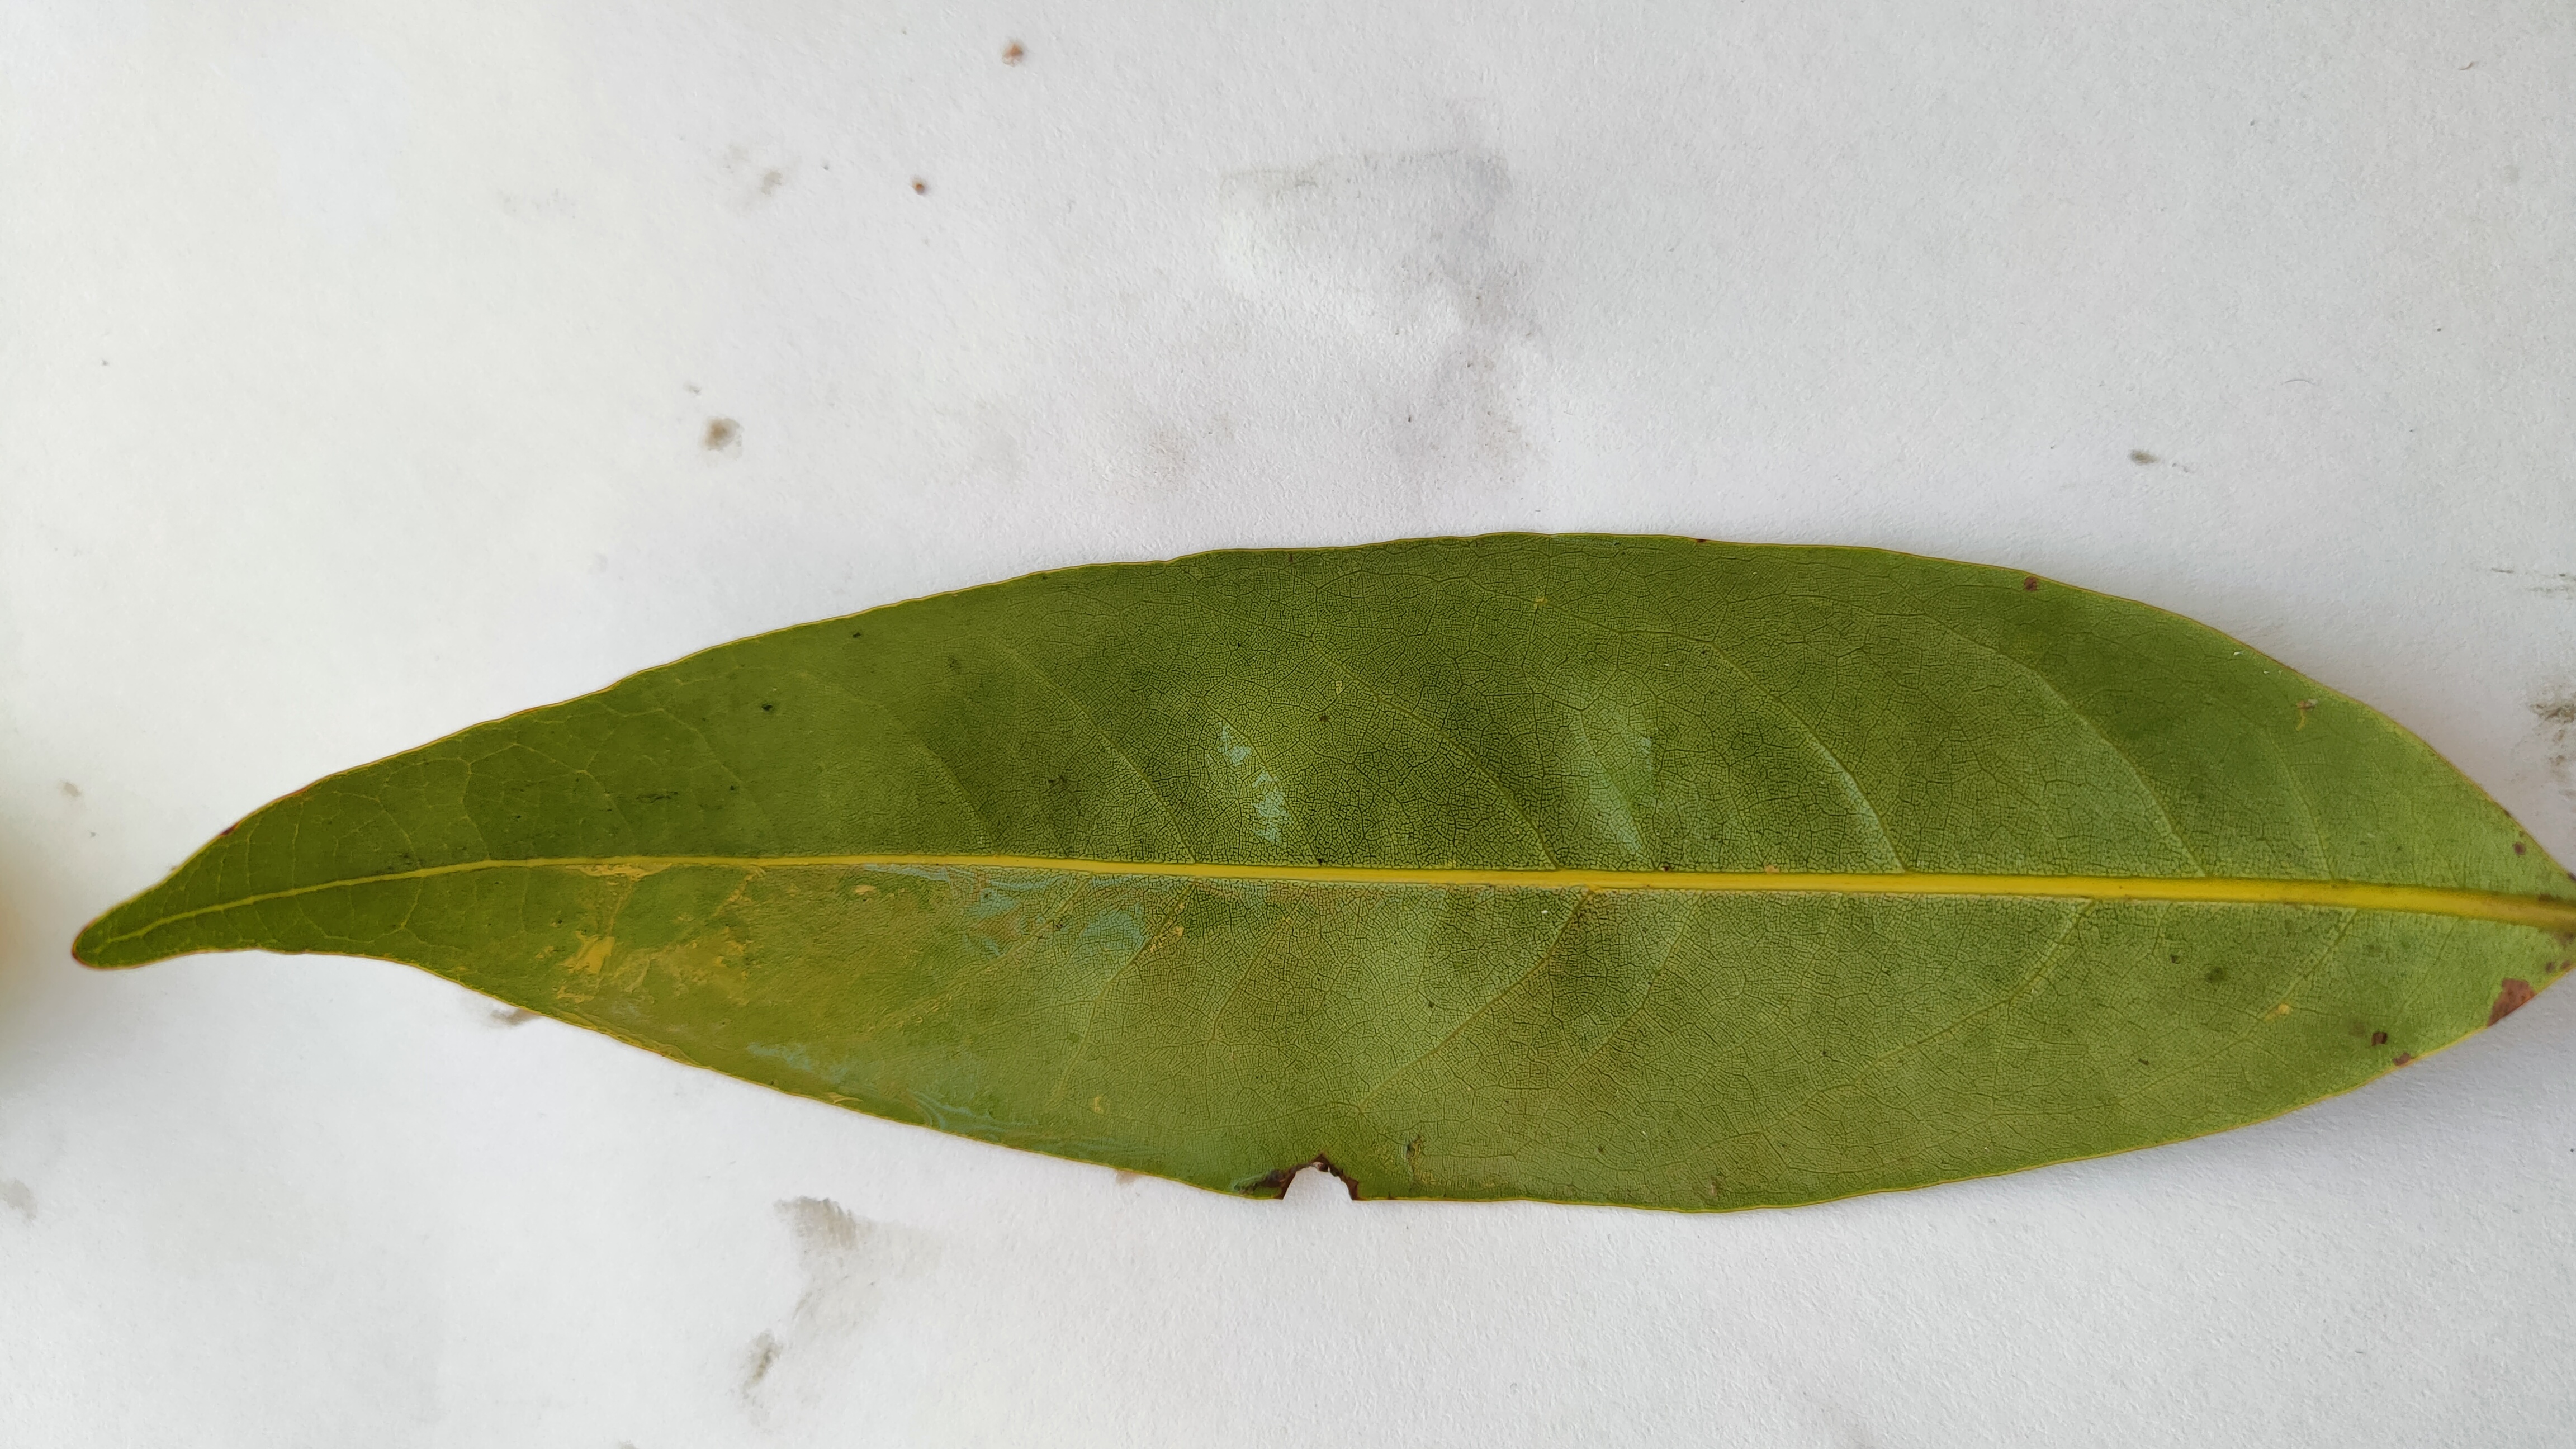
Leaf variety: Lychee